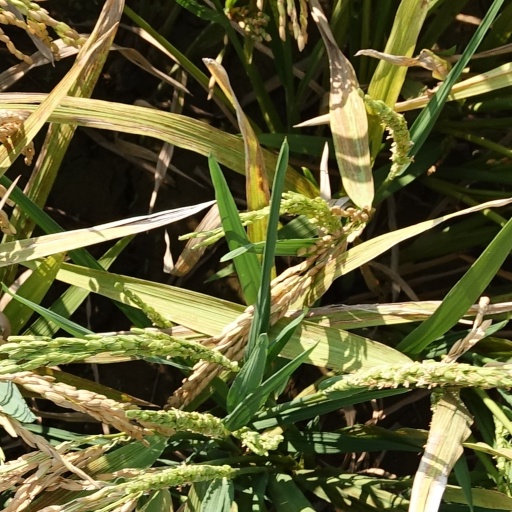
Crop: rice